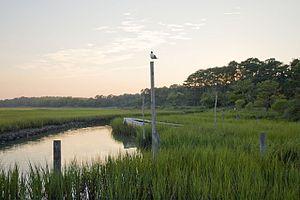
Kiptopeke est une communauté non incorporée située dans le comté de Northampton, dans l’État de Virginie, aux États-Unis.